Ecliptic Plane Input Catalog

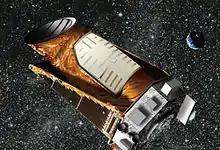

The Ecliptic Plane Input Catalog (or EPIC) is a publicly searchable database of stars and planets that is associated with the K2 "Second Light" plan of the Kepler space telescope mission. Examples of related stars include: EPIC 201563164, EPIC 204278916, EPIC 204376071 and EPIC 249706694. Examples of related planets include: EPIC 203771098 b, EPIC 203771098 c, EPIC 206011691 c and EPIC 211945201 b.